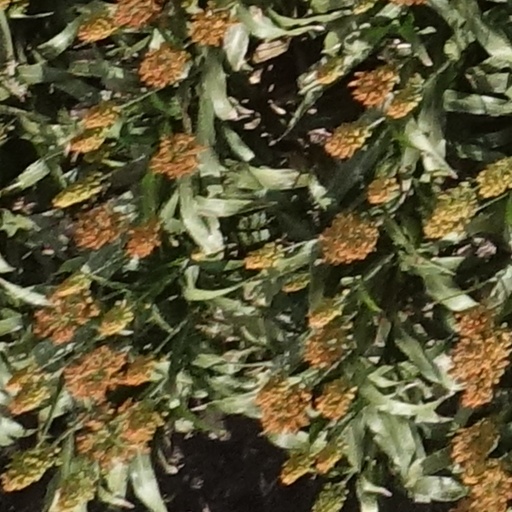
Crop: sorghum